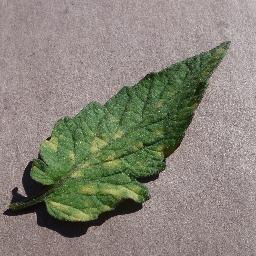
Label: Tomato___Leaf_Mold